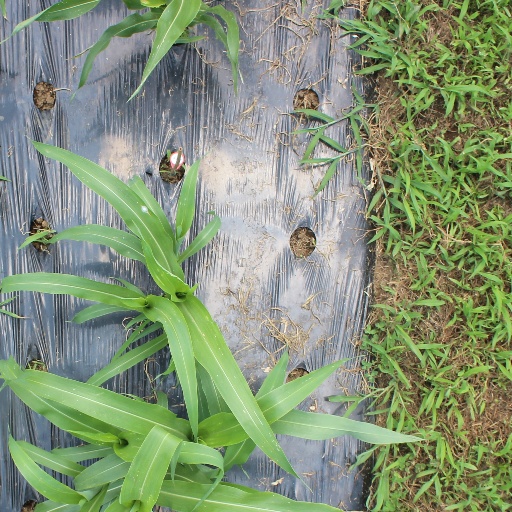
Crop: sorghum